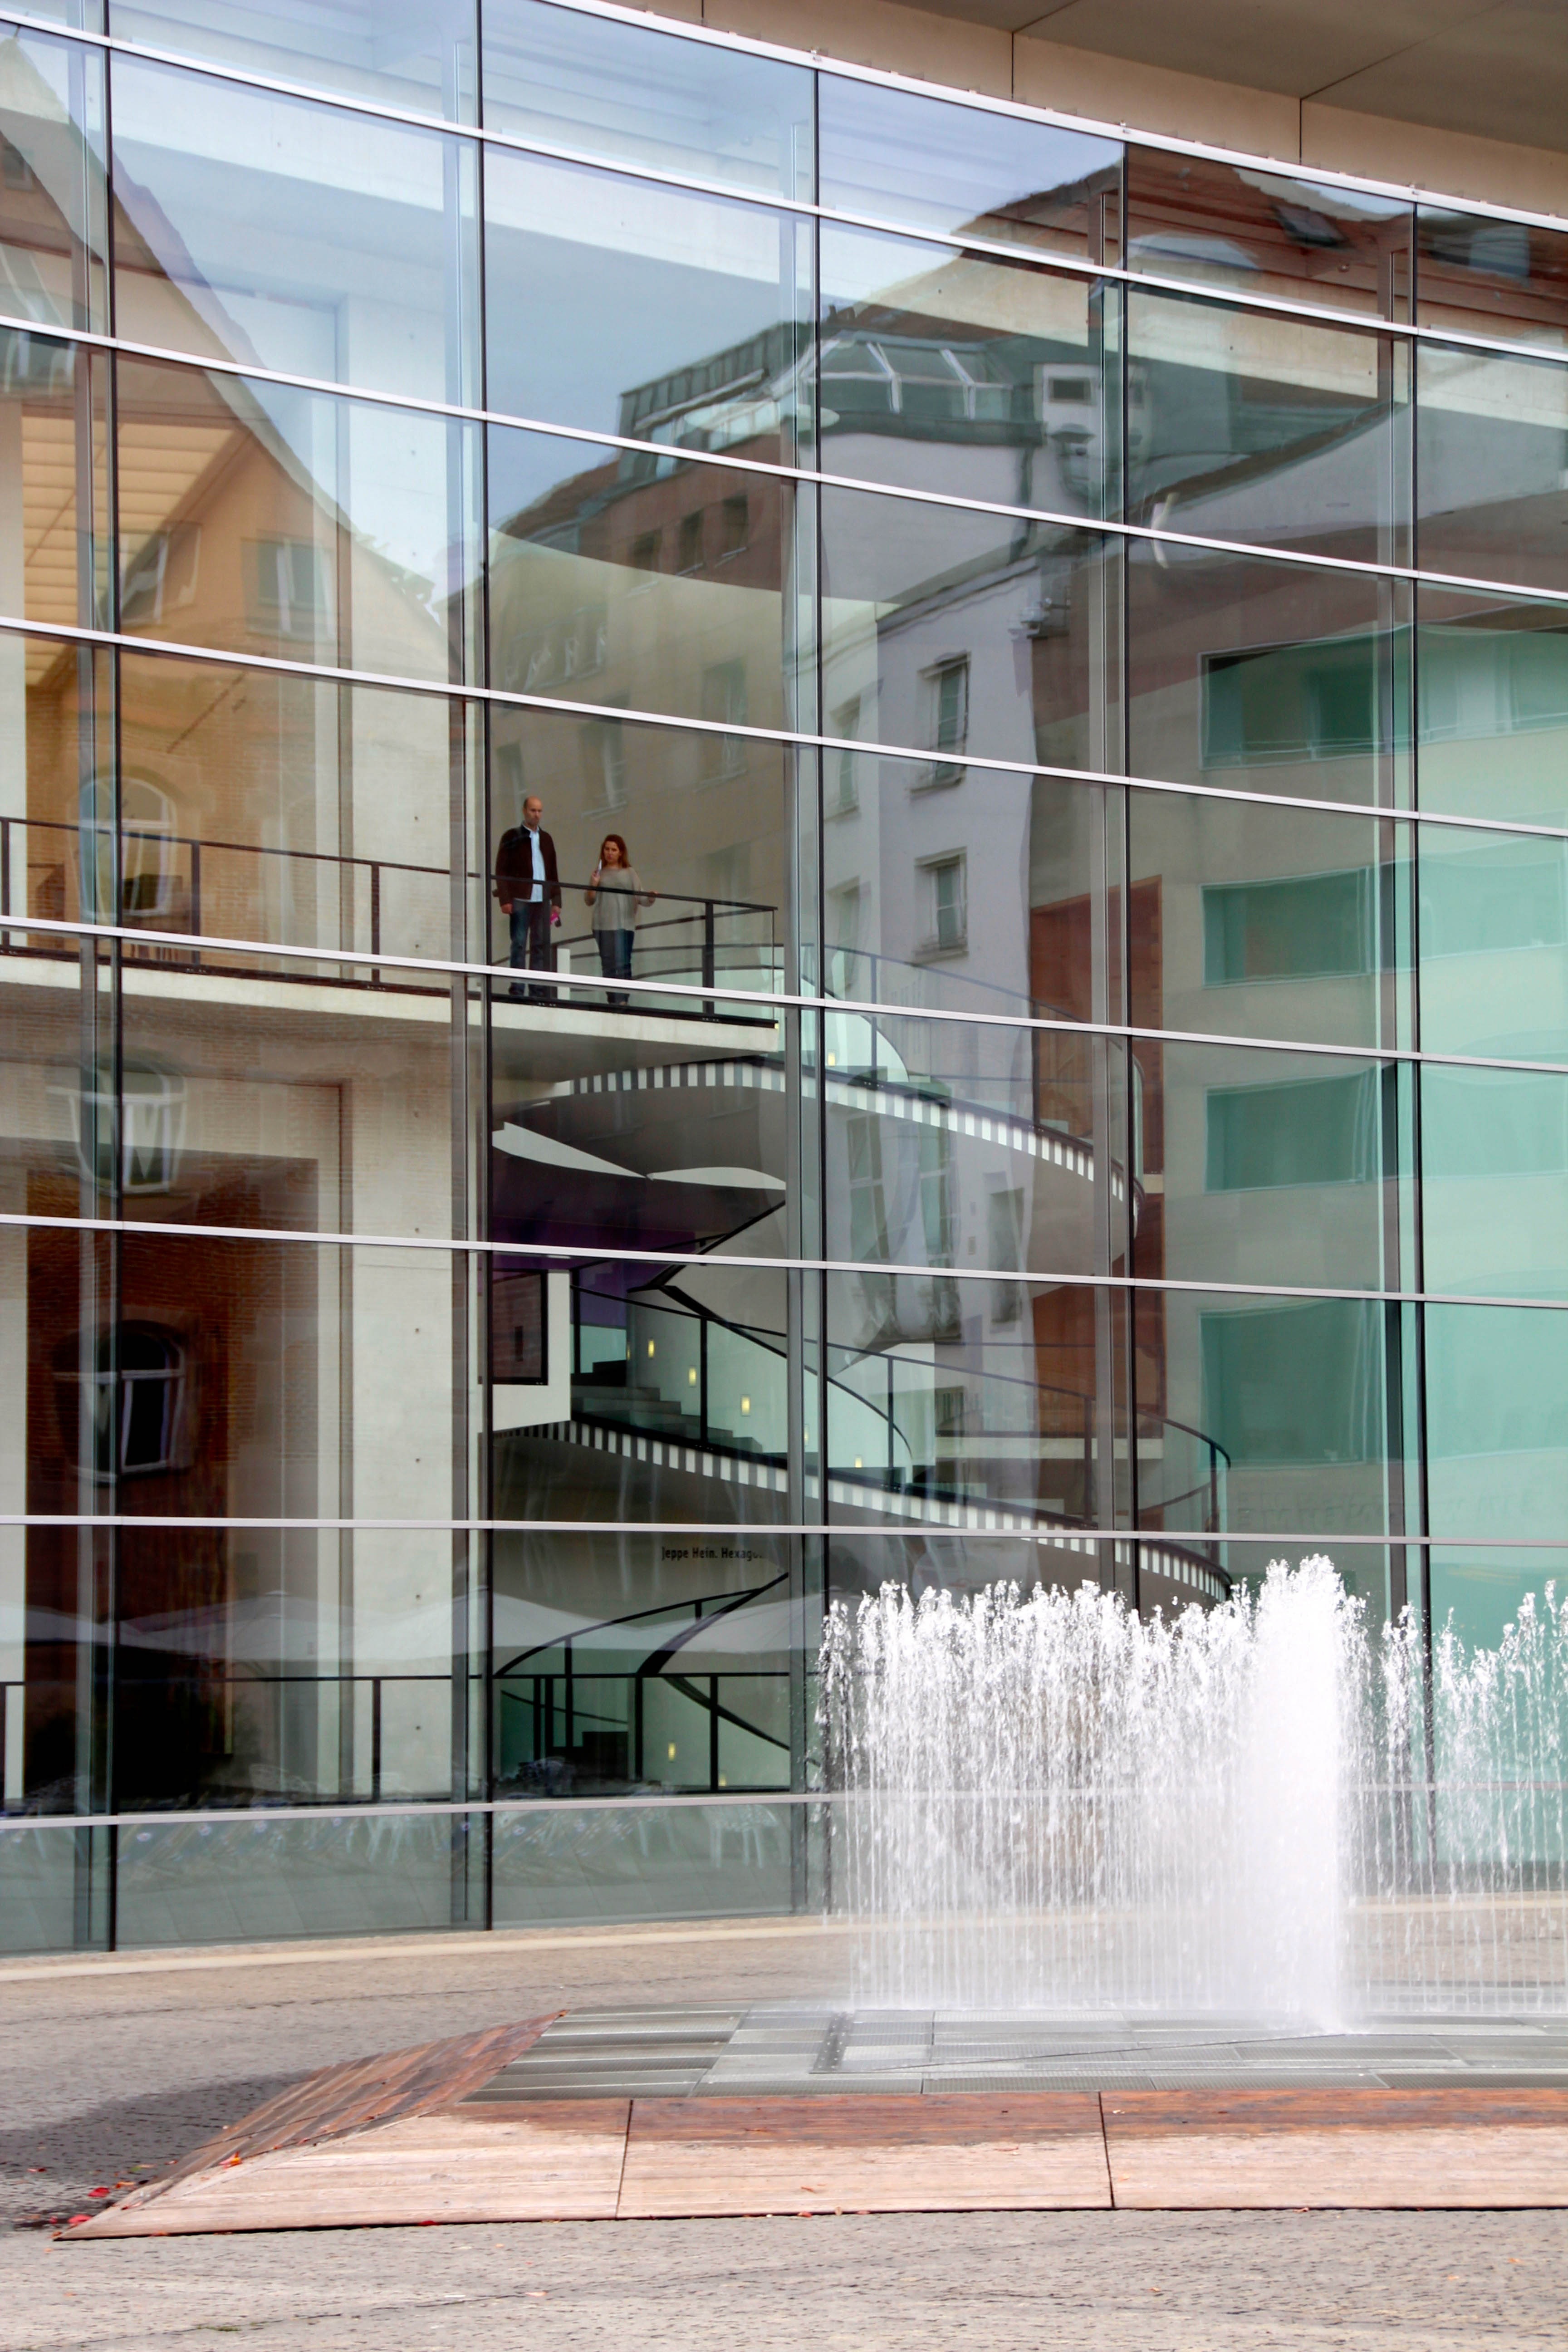
architecture, window, glass, building, home, reflection, museum, plaza, metal, facade, professional, modern, interior design, headquarters, mirroring, window covering